Ghazal Hakimifard

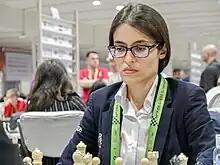

Ghazal Hakimifard (born 14 April 1994) is an Iranian chess player who holds the FIDE title of Woman Grandmaster (WGM, 2016). She is an Iranian Women's Chess Championship winner (2010).